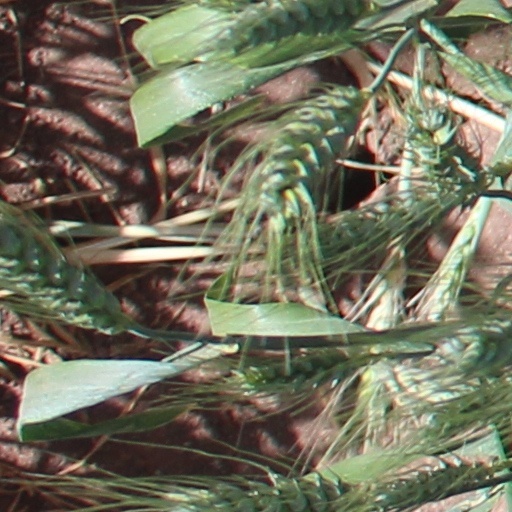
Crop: wheat